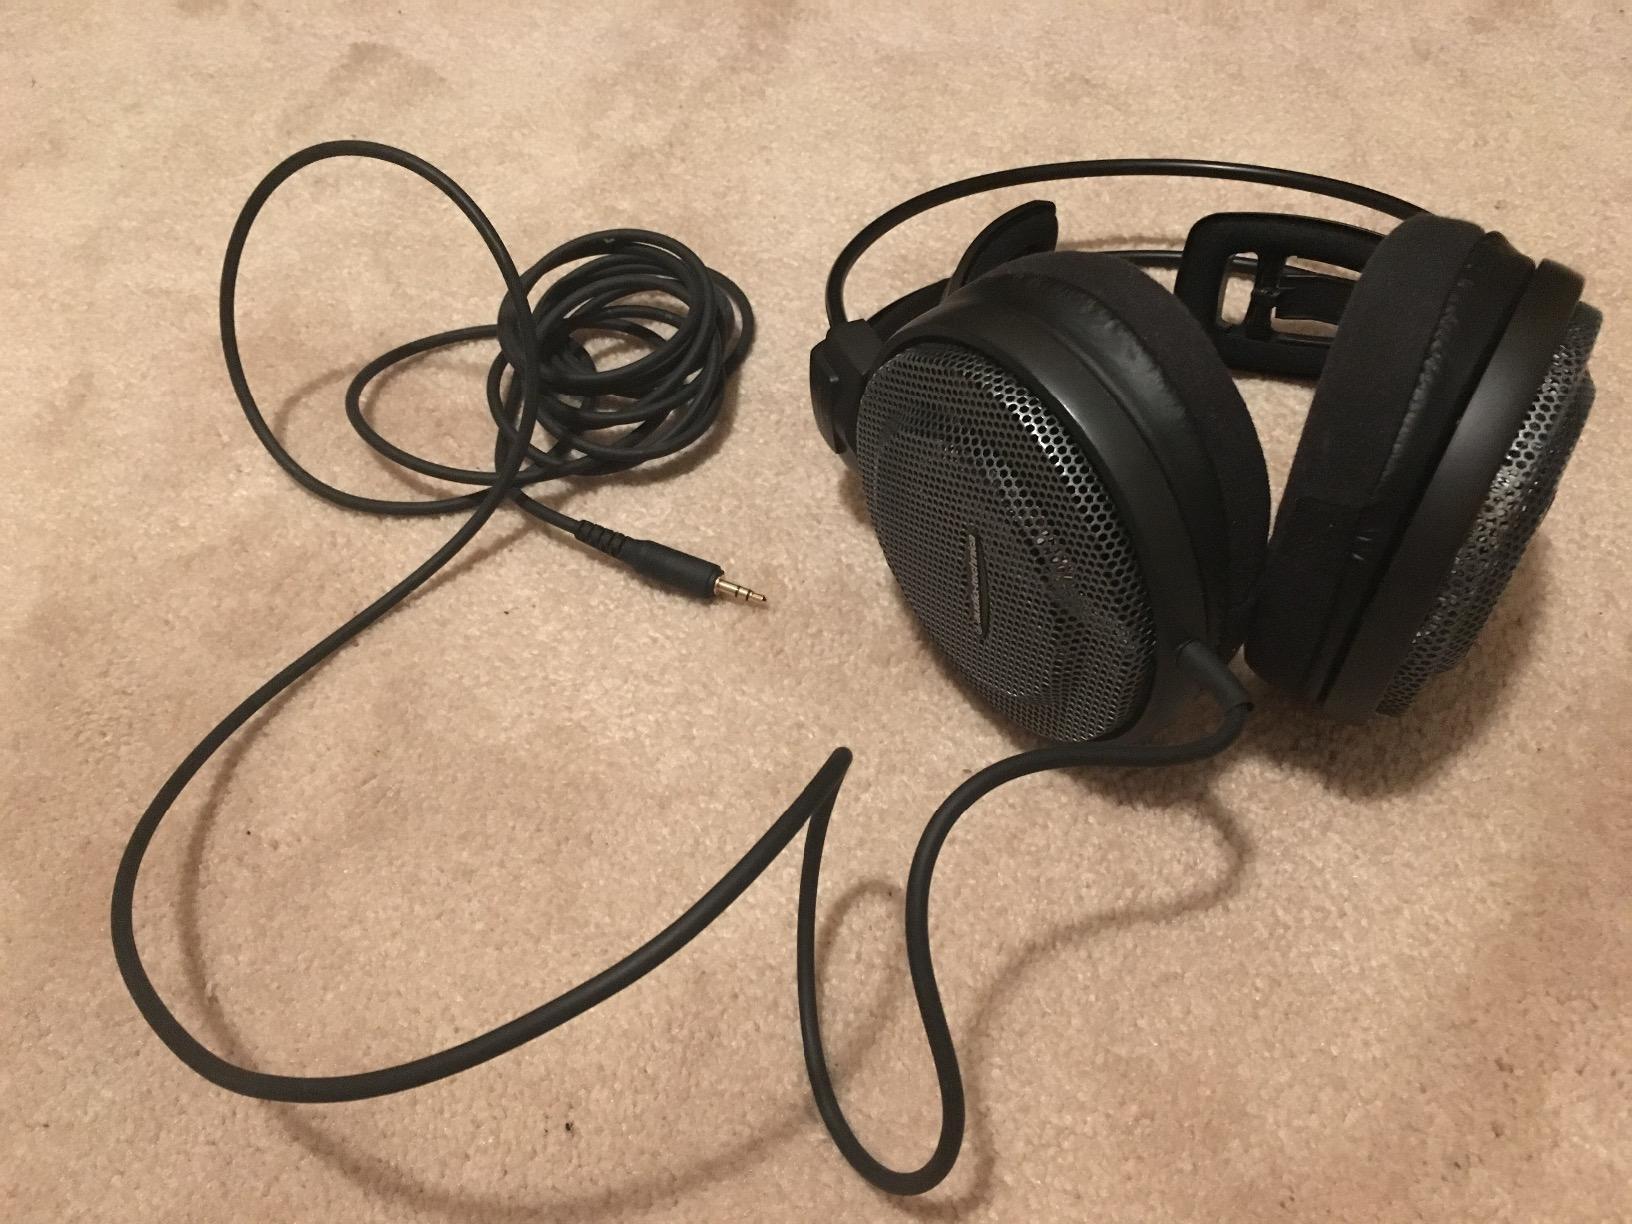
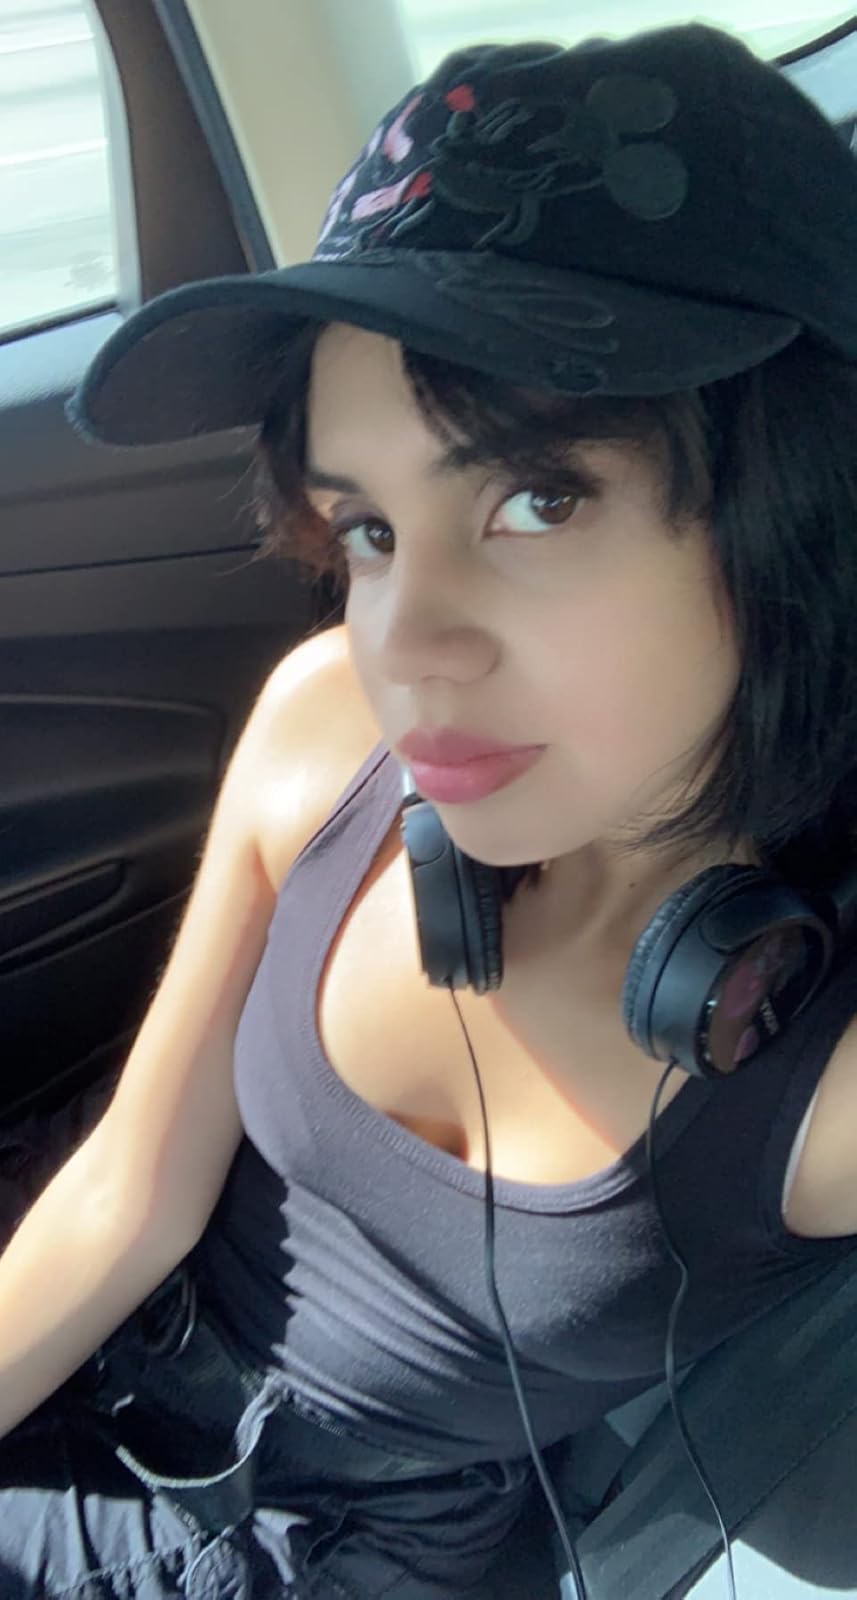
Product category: headphones
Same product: no